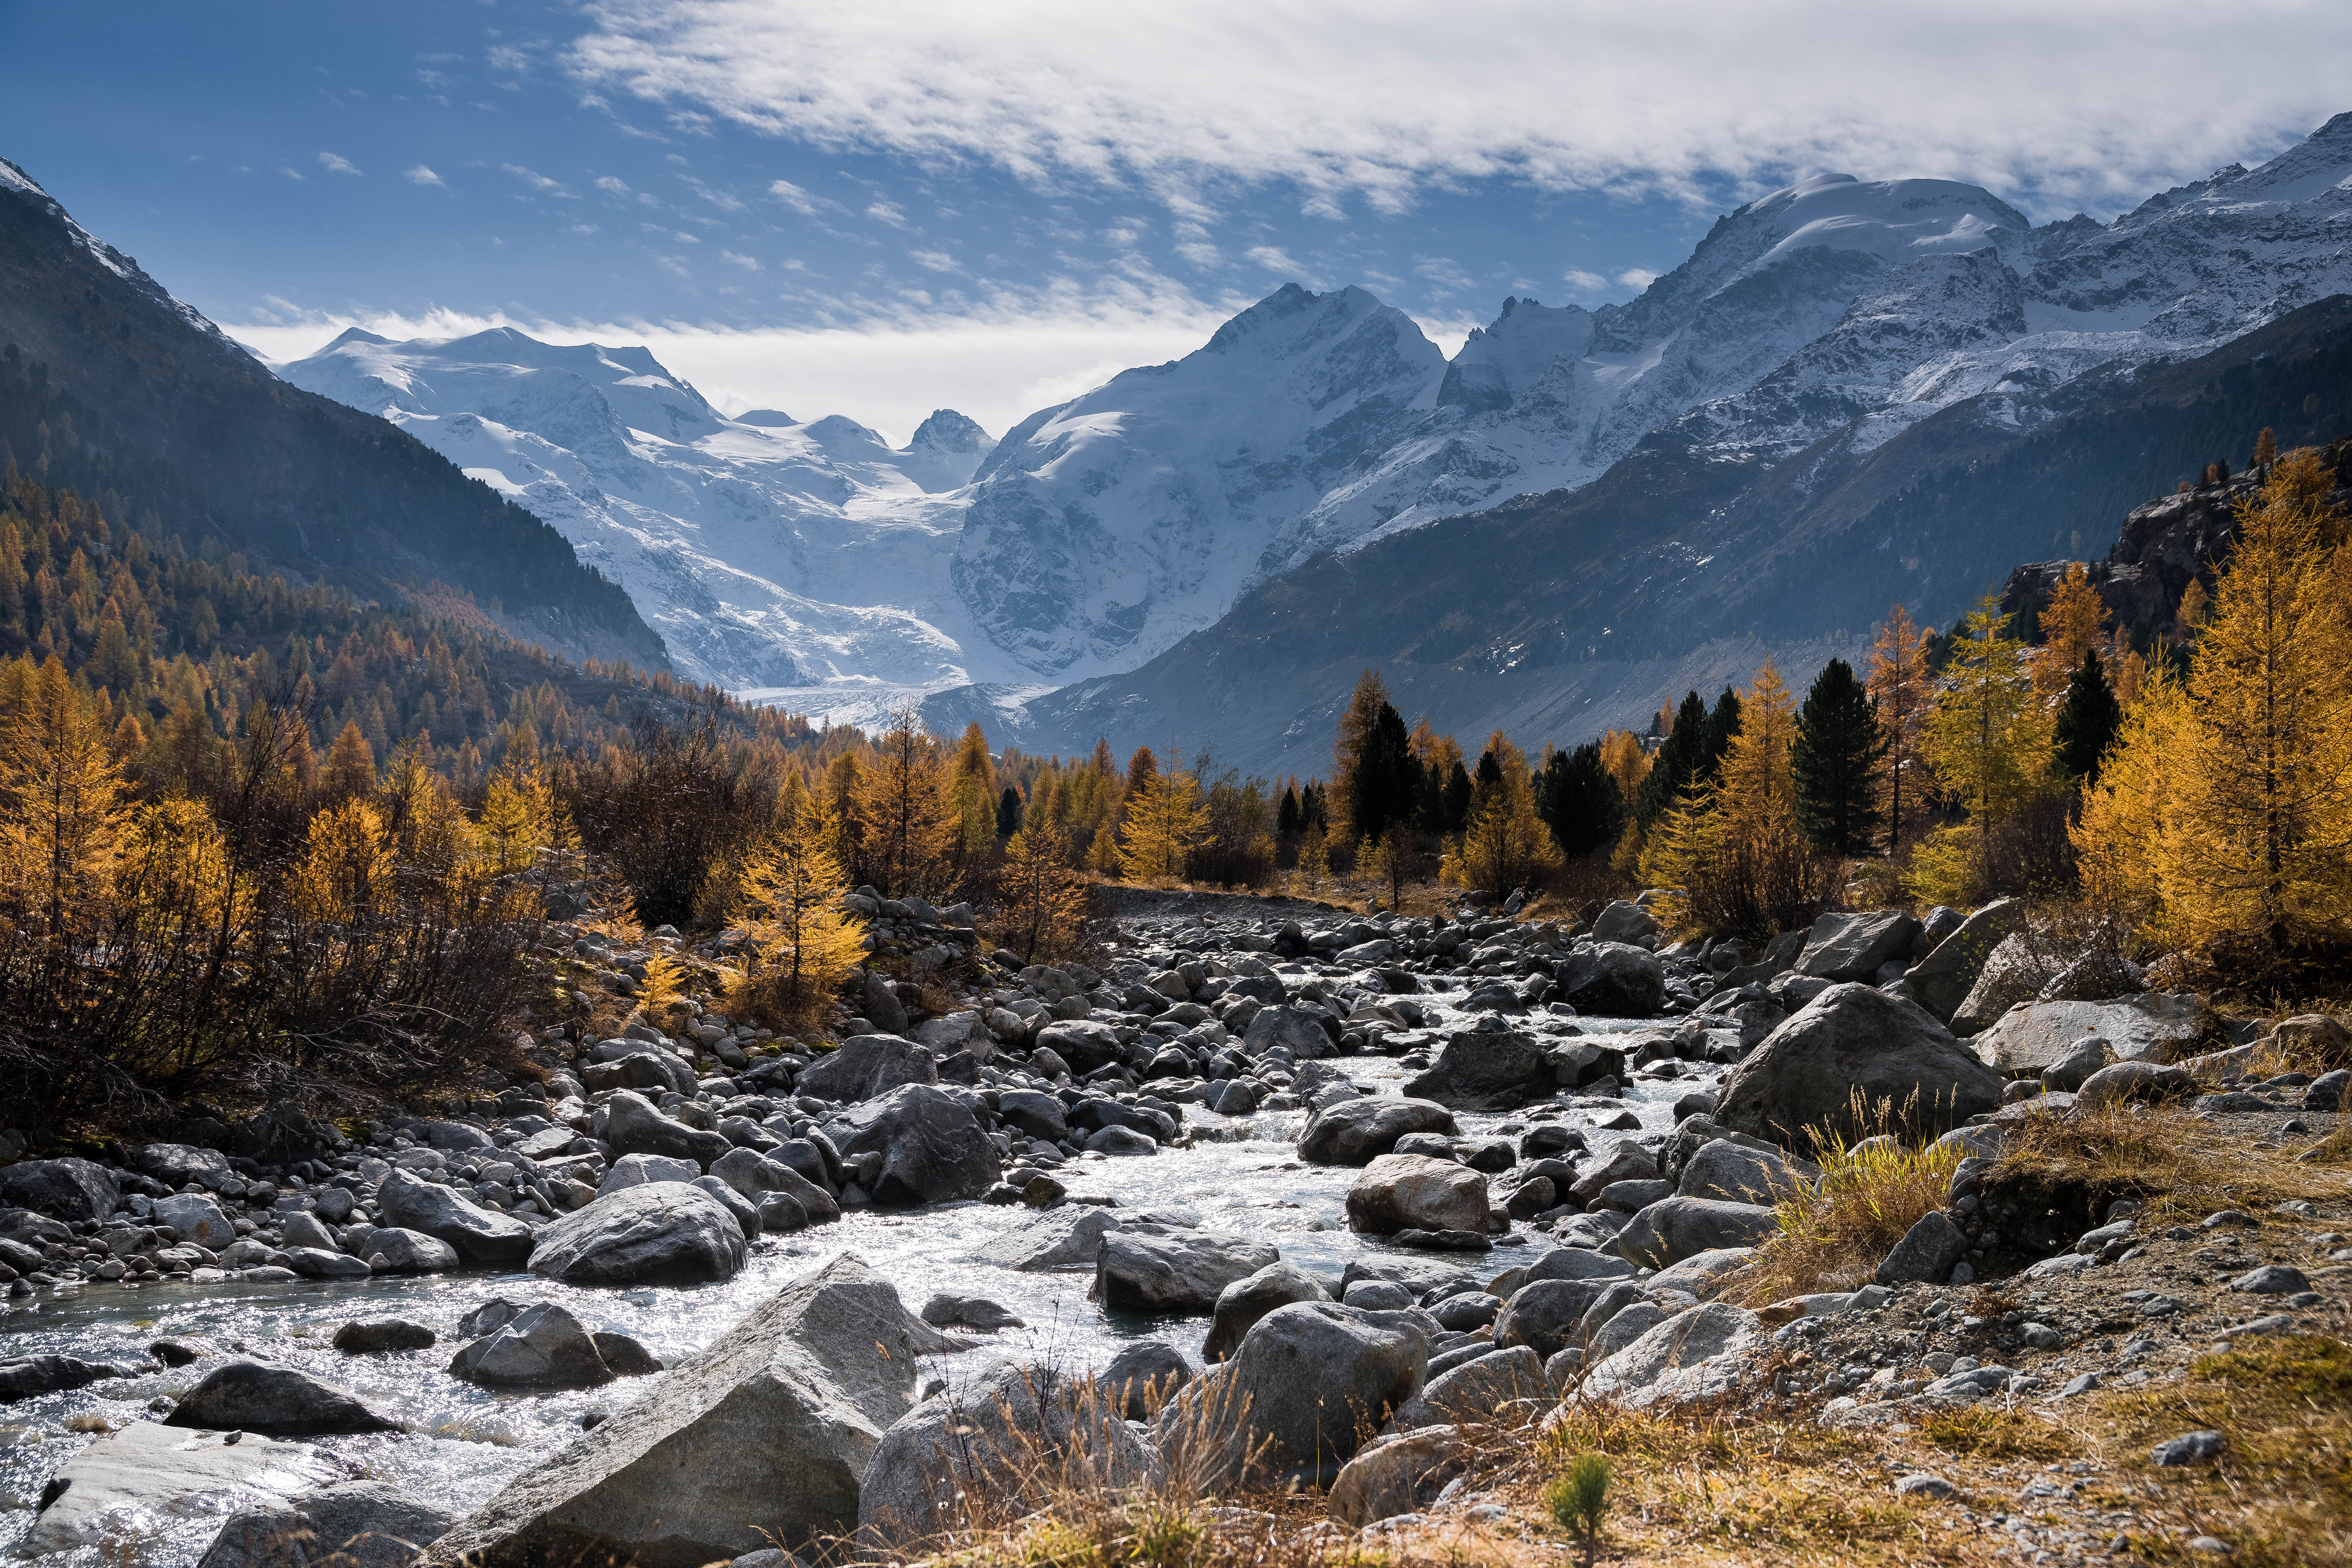
mountainous landforms, mountain, natural landscape, nature, wilderness, mountain range, sky, Larix lyalliiSubalpine Larch, tree, highland, alps, valley, natural environment, mountain river, river, leaf, hill, autumn, bank, cloud, landscape, morning, stream, national park, fell, watercourse, woody plant, larch, reflection, plant, ridge, wildlife, snow, conifer, pine family, sunlight, forest, rock, massif, tarn, lake, winter, mount scenery, tundra, meadow, summit